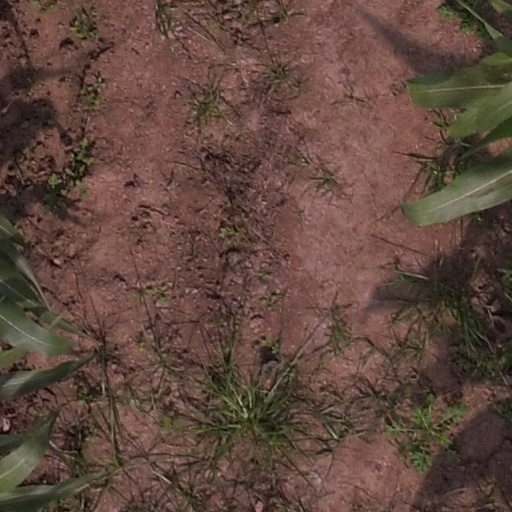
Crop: maize; corn